Andaru Dongale

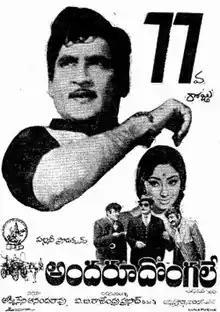
Theatrical poster

Andaru Dongale is a 1974 Indian Telugu-language film directed by V. B. Rajendra Prasad. It is a remake of 1972 Bollywood film "Victoria No. 203". It is a commercial hit and ran for more than 100 days in 3 centres.